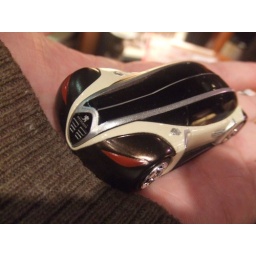
Sweet little hot wheels car I saw in the hat store. Retro yet futuristic all at the same time.